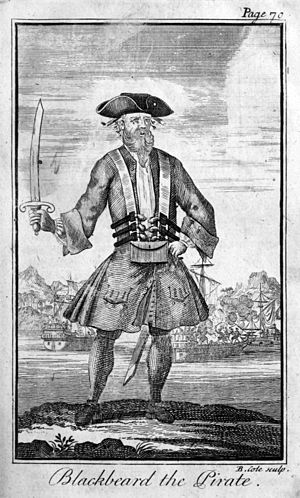
Sortskæg
Tegning af Sortskæg fra 1724
Edward Teach, i vide kredse omtalt Sortskæg var en britisk sørøver, som for det meste opholdt sig i Caribien. Han var berygtet vidt omkring. Grunden til hans øgenavn var, at han havde et stort sort skæg. Han blev dræbt af kaptajnløjtnant Robert Maynard, som var kaptajn på det britiske orlogsskib HMS Pearl.